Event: Nepal Earthquake
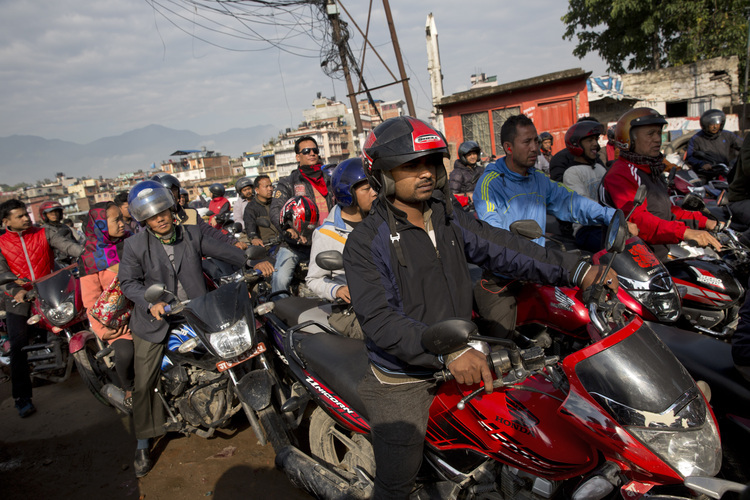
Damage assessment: no_damage